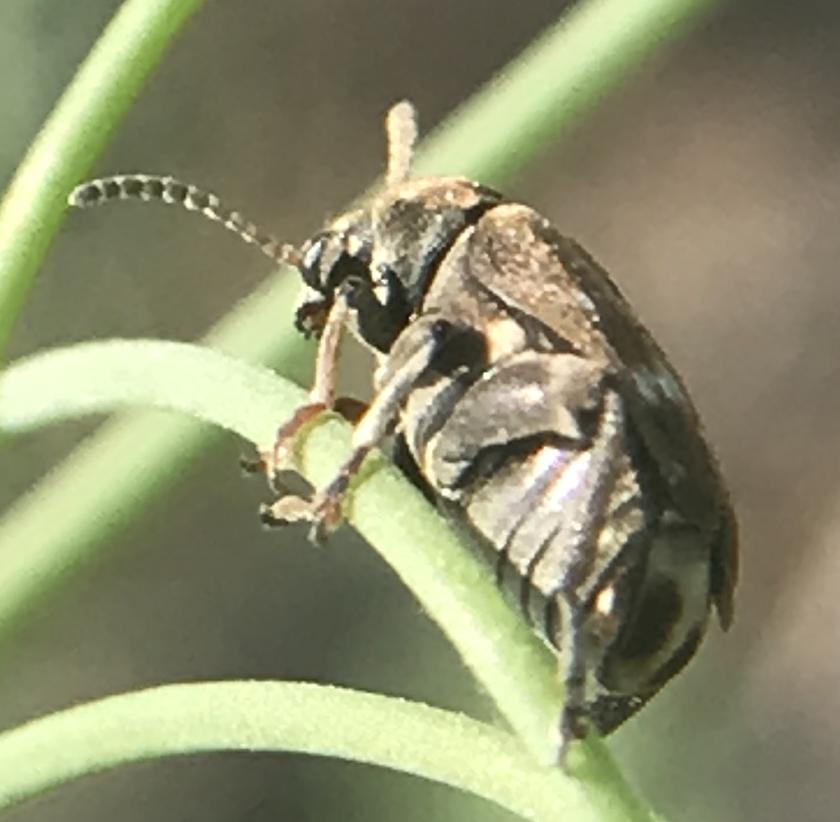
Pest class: pea_weevil